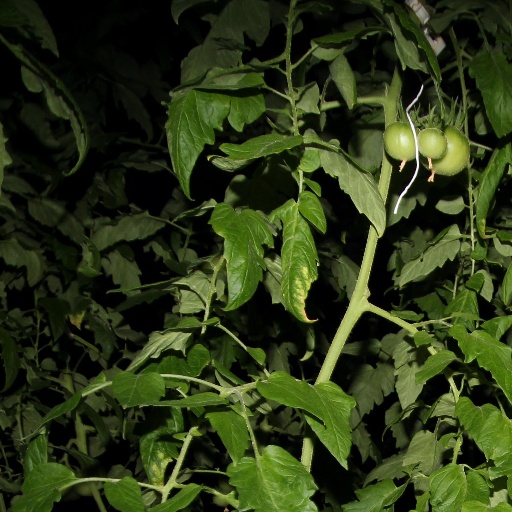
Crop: tomato